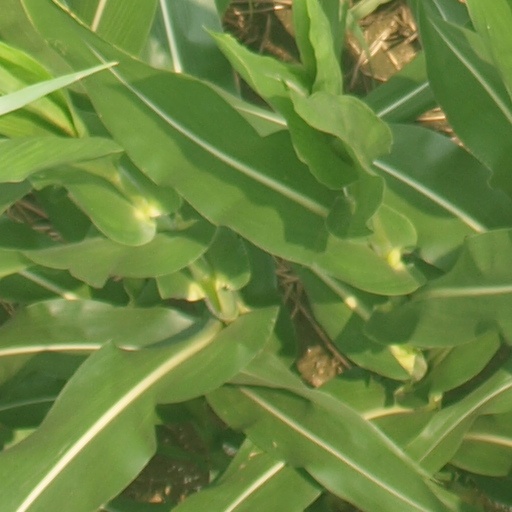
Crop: maize; corn